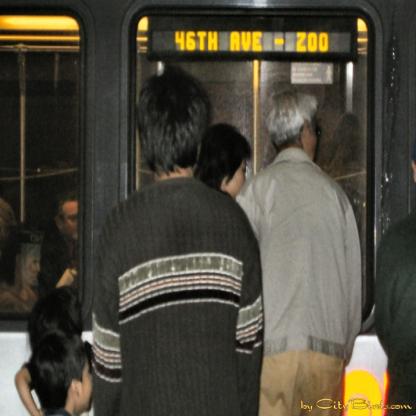
Scene: Indoor